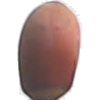
Label: Hazelnut 1